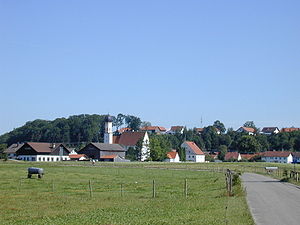
Kinsau
Kinsau von Norden
Kinsau er en kommune i Landkreis Landsberg am Lech, Regierungsbezirk Oberbayern i den tyske delstat Bayern. Den er en del af Verwaltungsgemeinschaft Reichling.